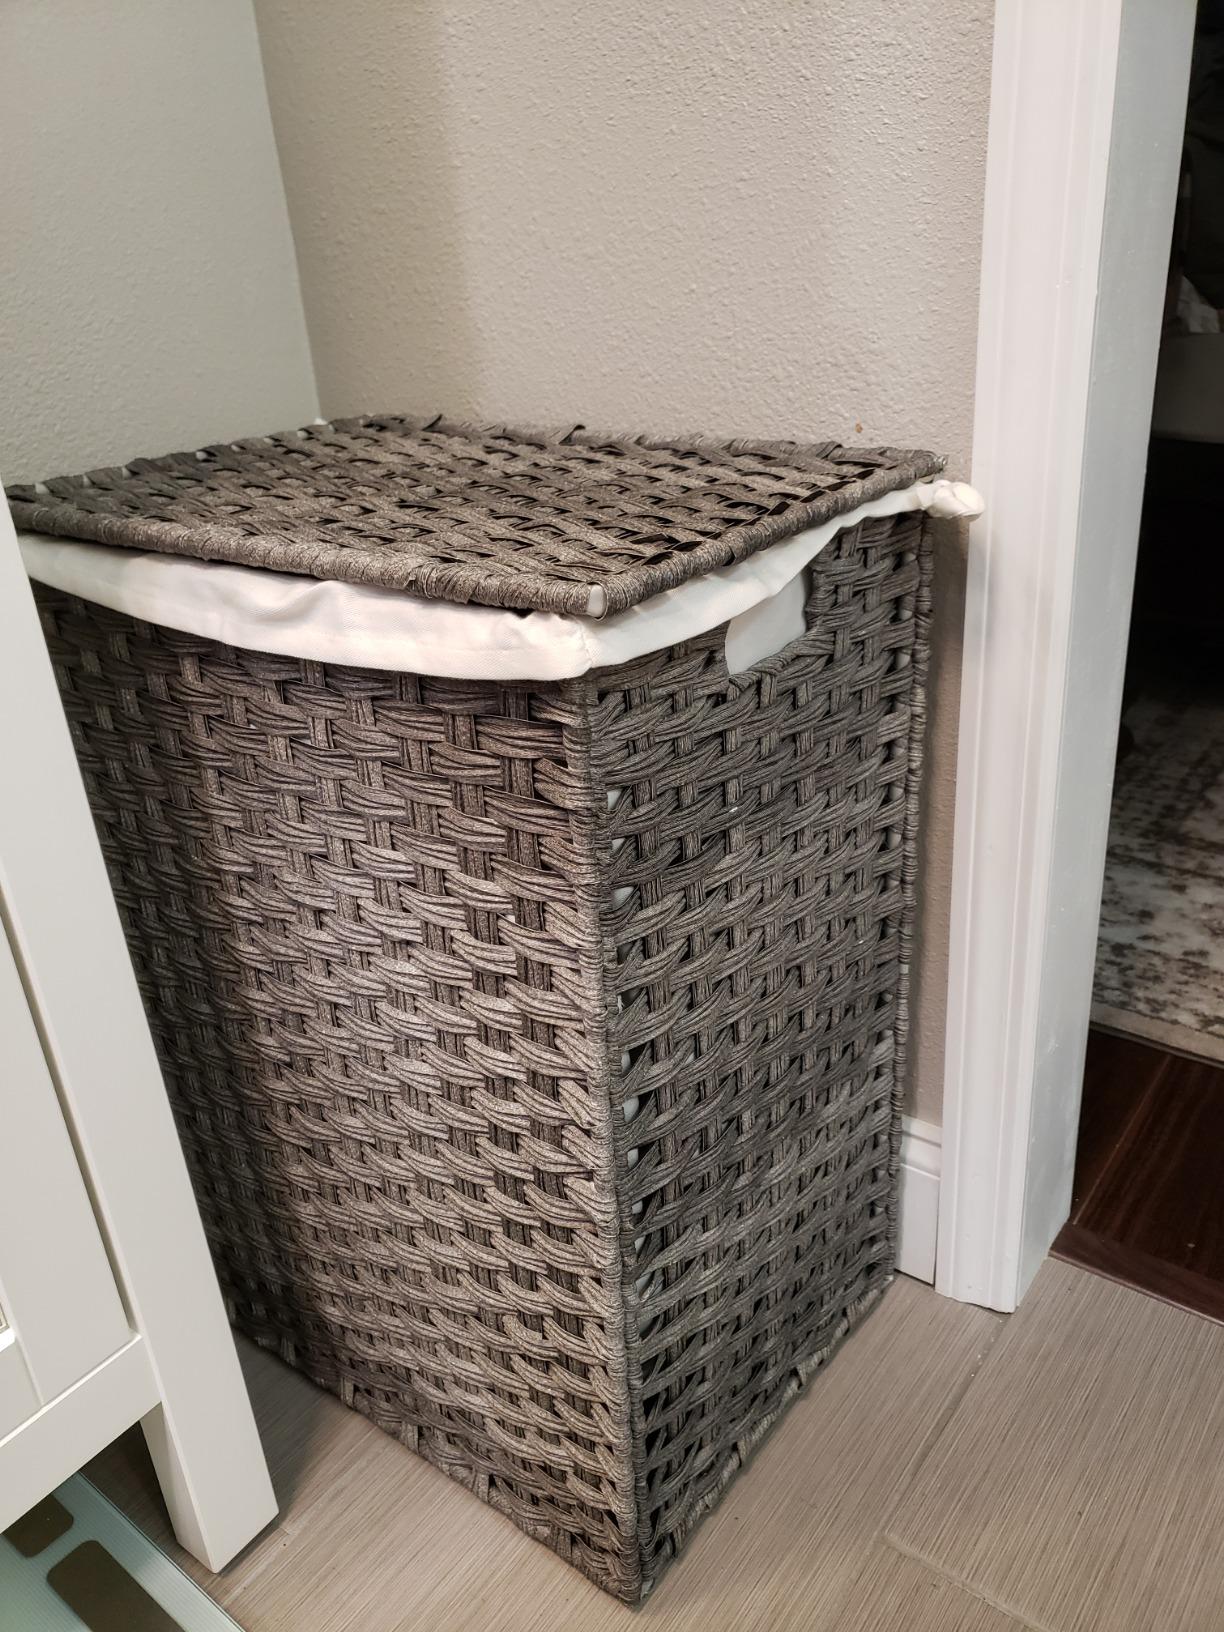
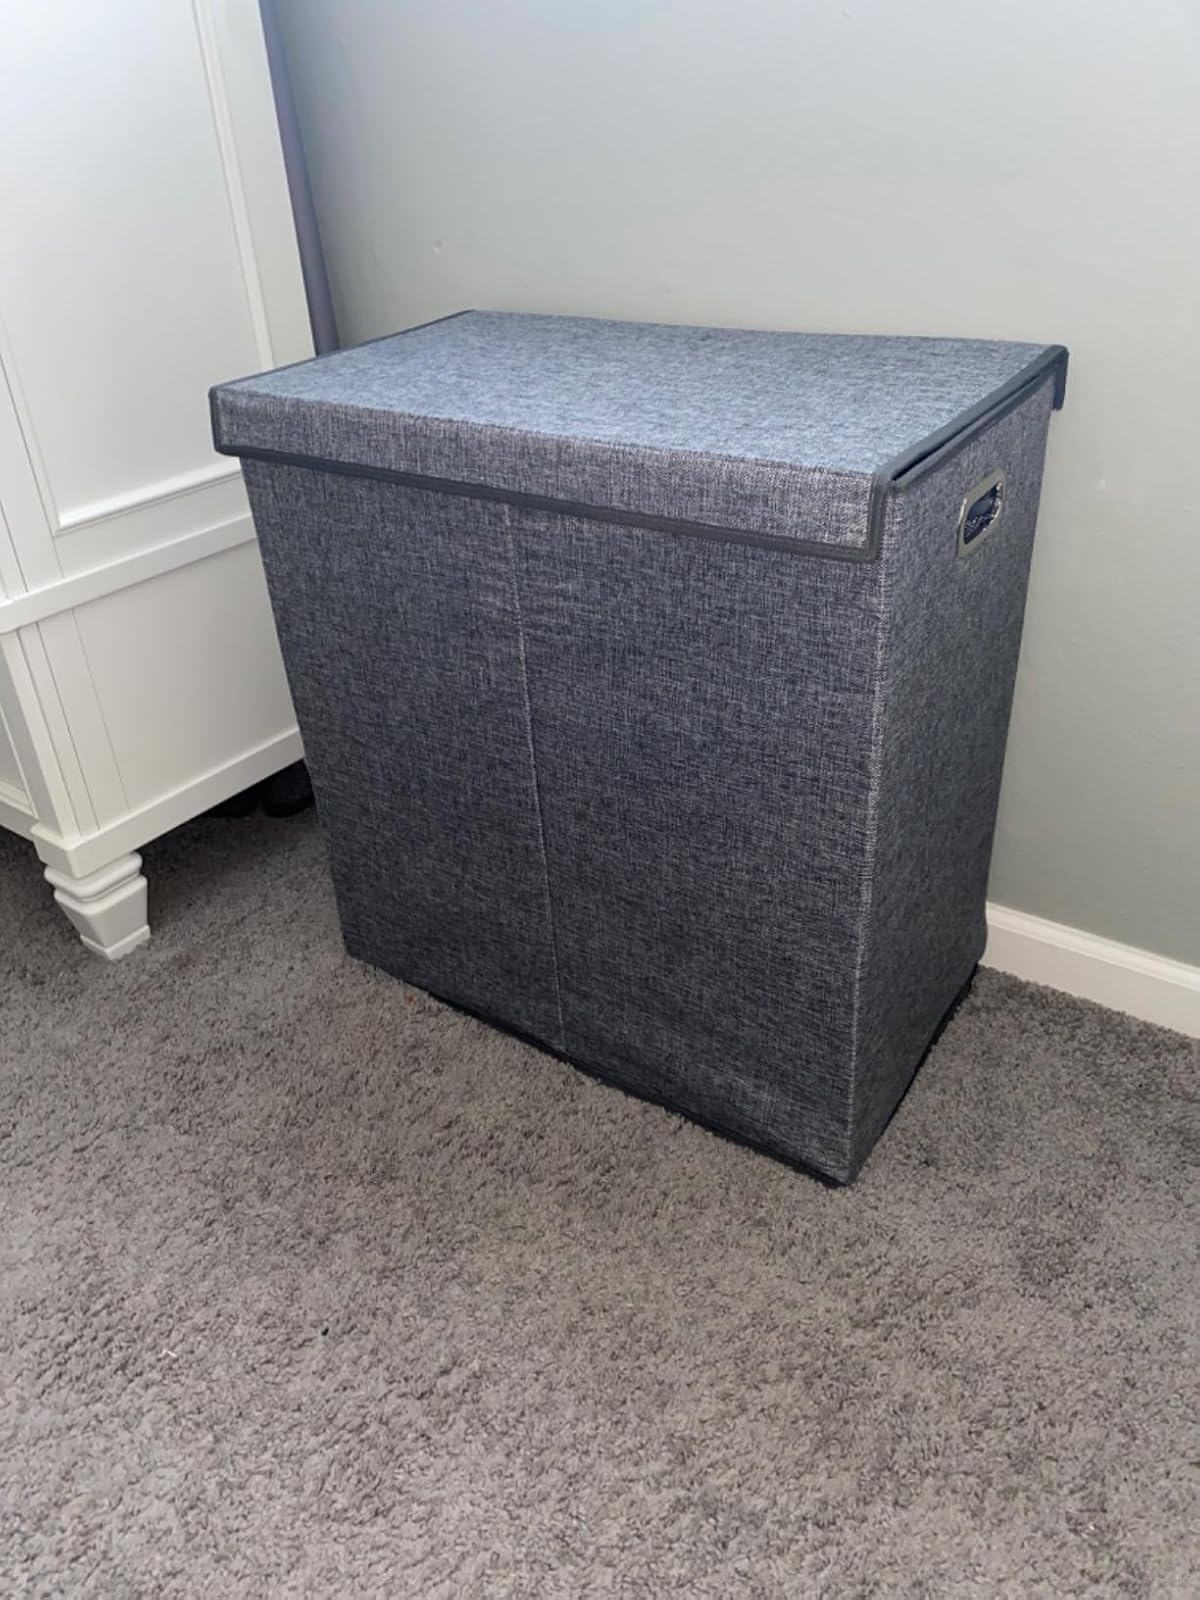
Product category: items_hamper
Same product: no